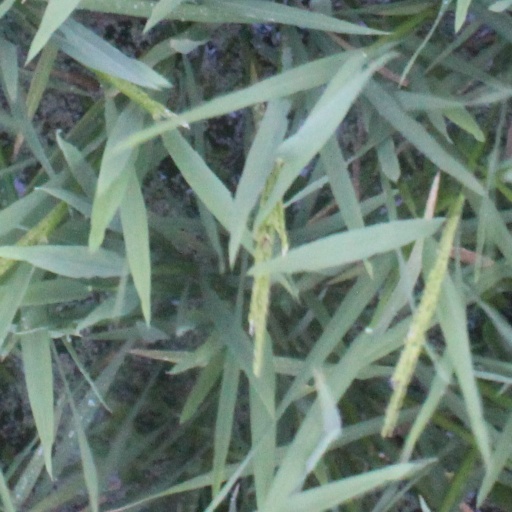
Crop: rice